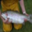
Label: trout